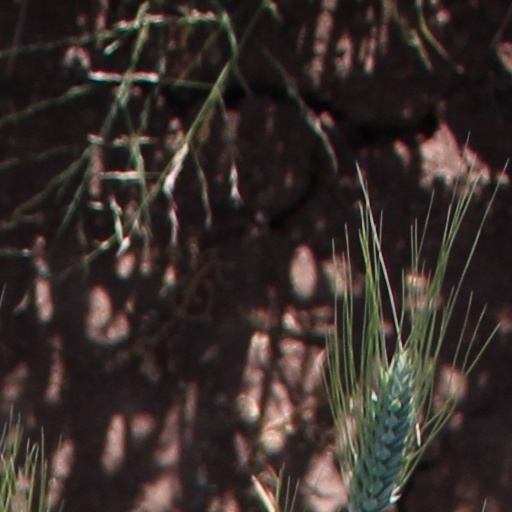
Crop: wheat